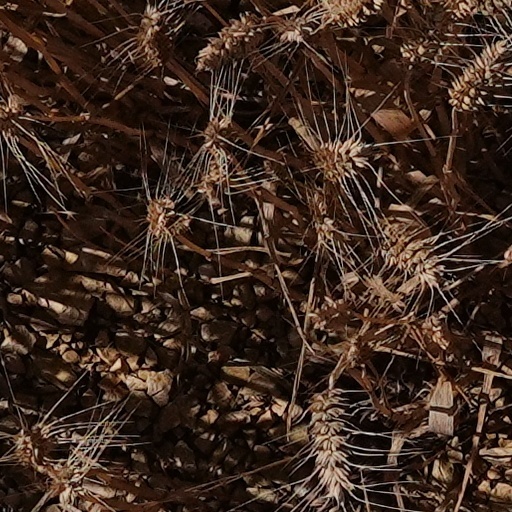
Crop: wheat